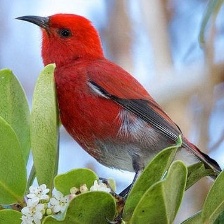
Species: APAPANE
Scientific name: HIMATIONE SANGUINEA